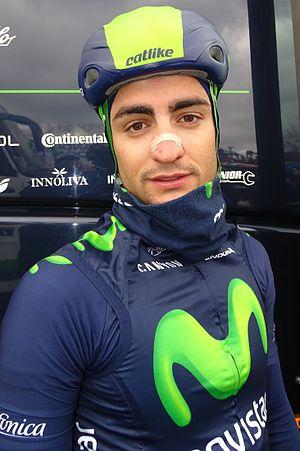
Reportage réalisé le mardi 31 mars à l'occasion de du départ de la première étape des Trois jours de La Panne 2015 à La Panne, Belgique.
La saison 2015 de l'équipe cycliste Movistar est la trente-sixième de cette équipe.